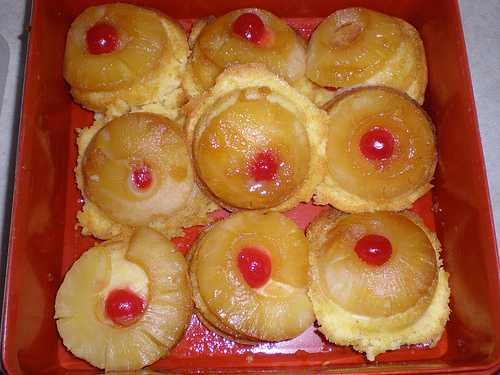
Label: Pineapple